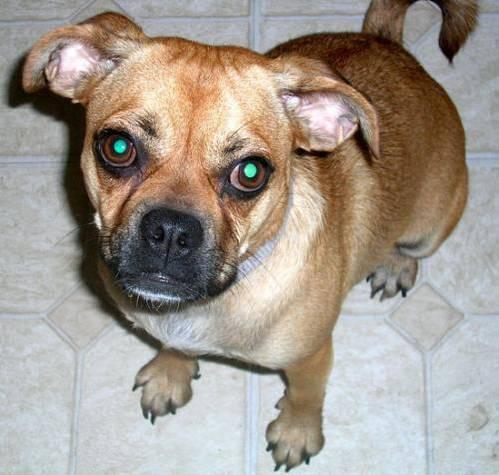
dog